HMS Protector (A146)

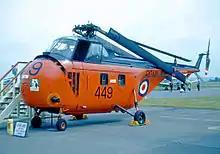
Royal Navy Westland Whirlwind wearing Penguin symbol after service aboard HMS Protector in the late 1960s.

After time in the fleet reserve as a training ship, "Protector" was refitted as an ice patrol ship in Devonport, with a rudimentary hangar and flight deck for two Westland Whirlwind helicopters. She made her first Antarctic patrol in the winter of 1955/56, serving the Falkland Islands and the British Antarctic Survey bases. She returned to the Antarctic 13 more times in her career.